Nova Lima

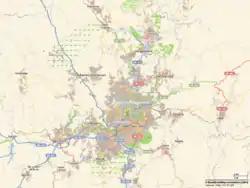
Belo Horizonte and Environs

Nova Lima is a municipality of about 87,000 people, whose downtown is located about 20 kilometers south of Belo Horizonte, the capital of the south-eastern Brazilian state of Minas Gerais. Mining is one of the main economical activities of the city, including the extraction of Iron Ore and Gold. The most famous mine in the city is Morro Velho (Old Hill), a gold mine of depth.